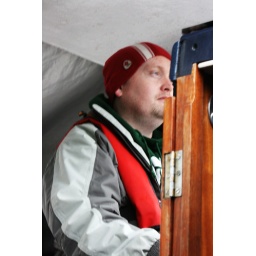
Moving a boat from the river barrow to the grand canal in a day..